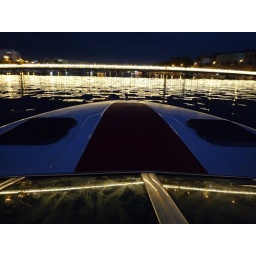
bridge lights in zadar seen from a boat